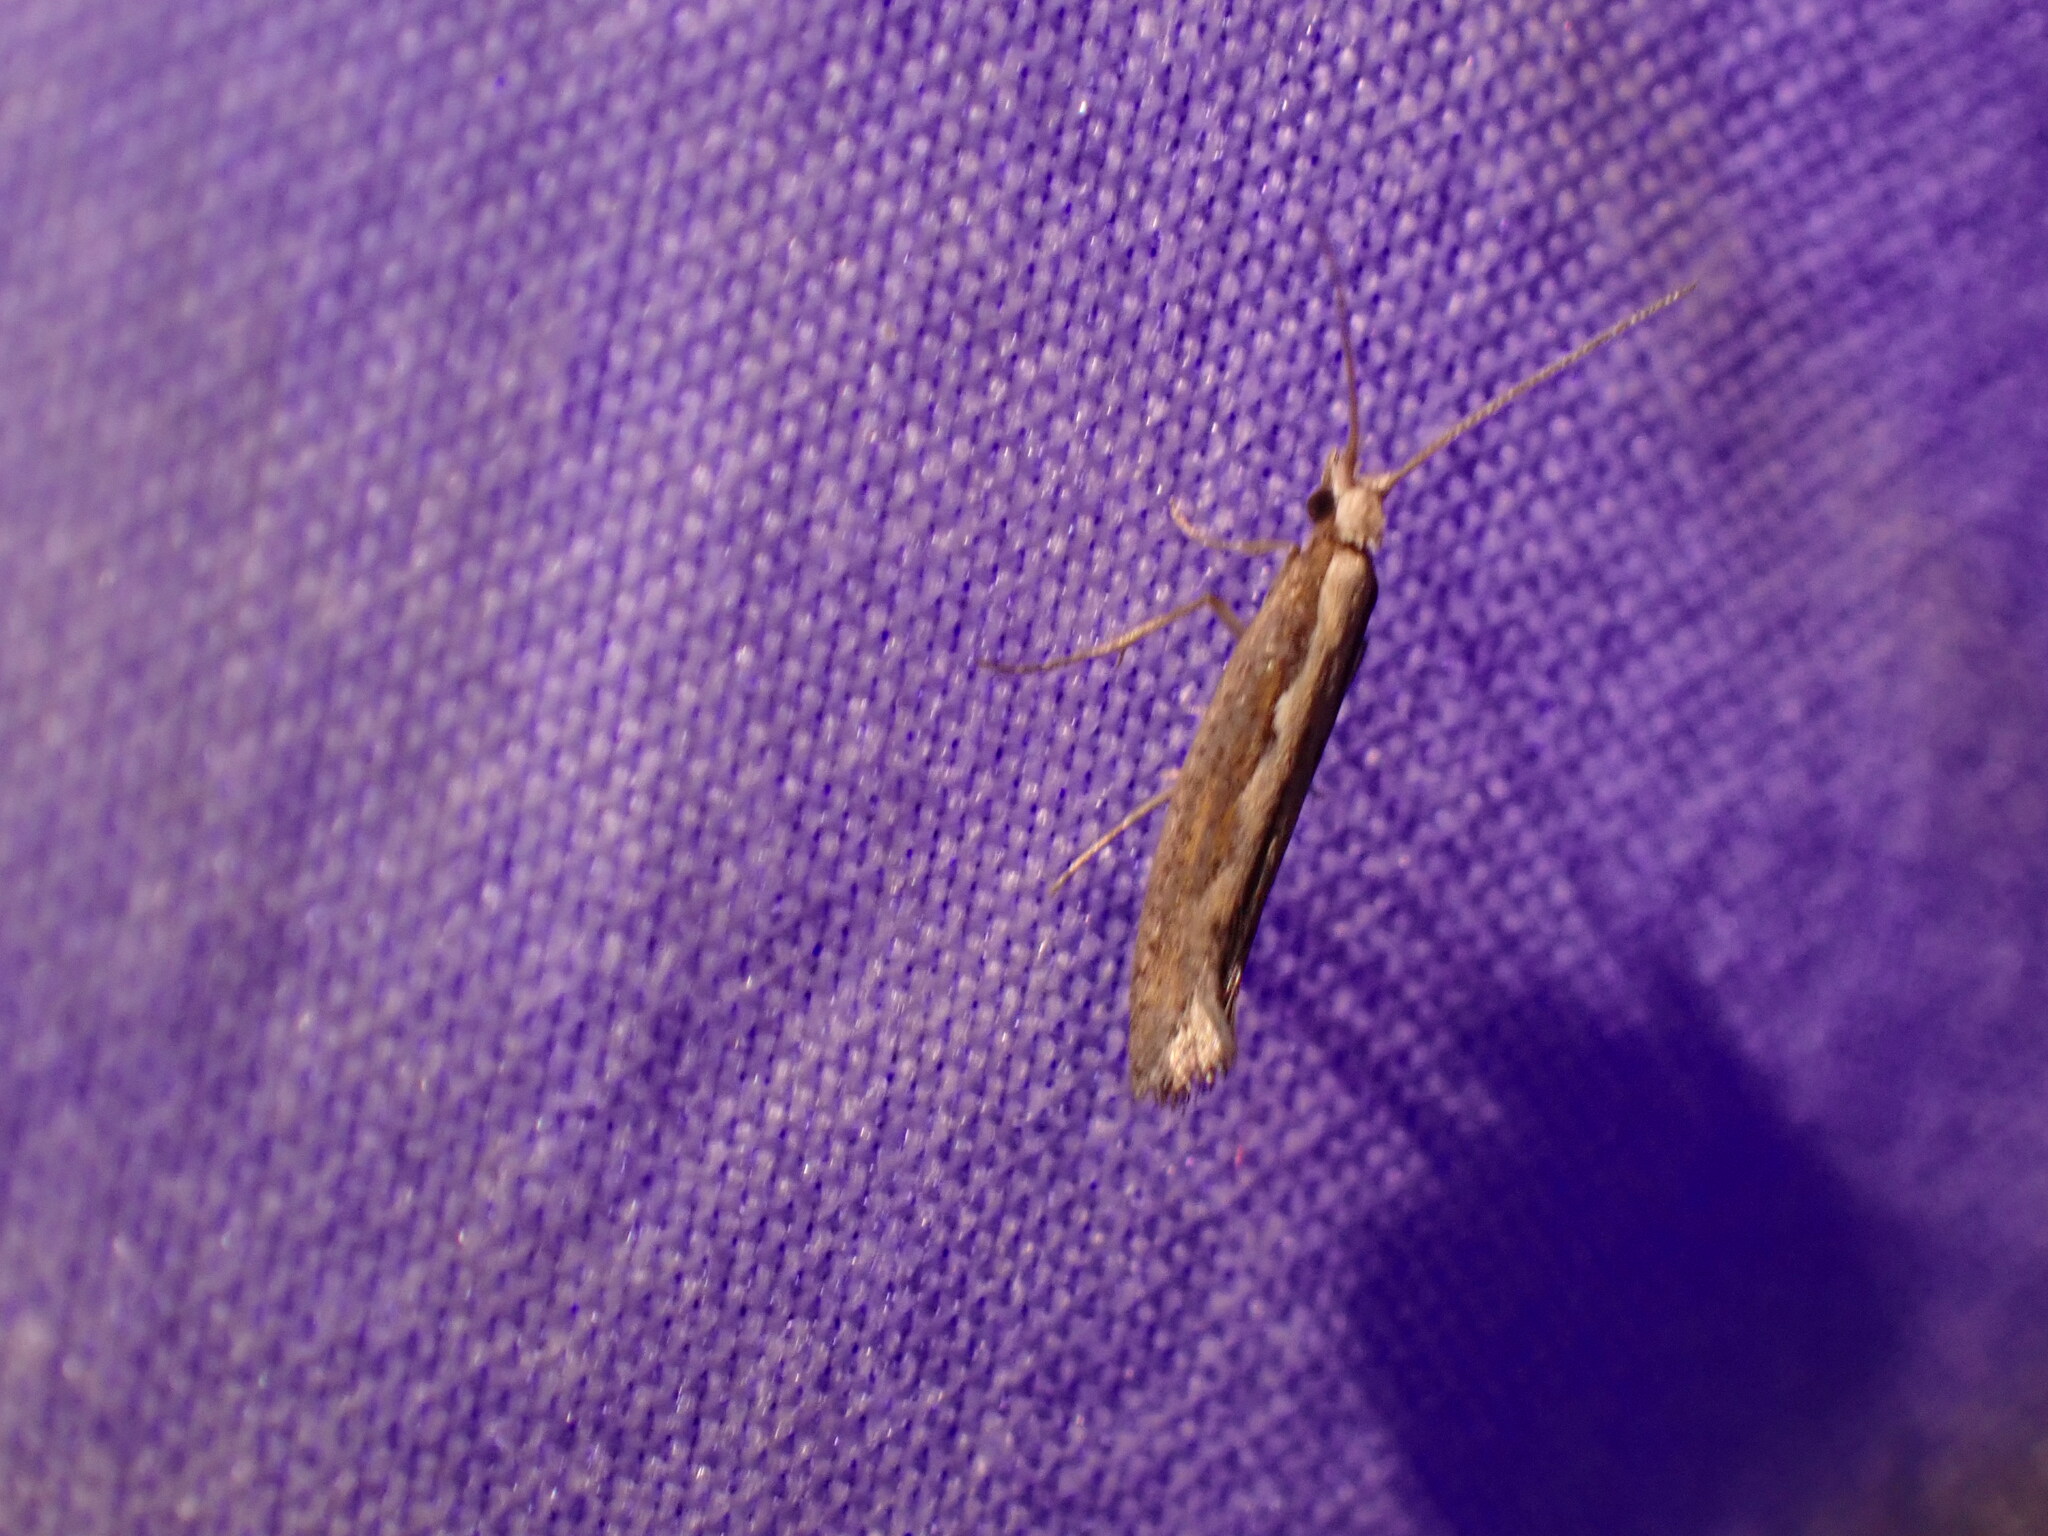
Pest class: diamondback_moth